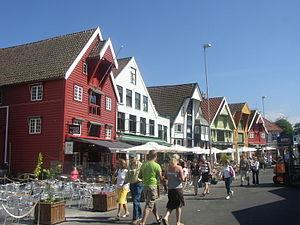
Quartier traditionnel de la ville de Stavanger en Norvège, situé près de son port.
La capitale européenne de la culture est une ville désignée par l'Union européenne pour une période d'une année civile durant laquelle un programme de manifestations culturelles est organisé.
La mer du Nord est une mer épicontinentale de l'océan Atlantique, située au nord-ouest de l'Europe, et qui s'étend sur une superficie d'environ 575 000 km².
Stavanger est une ville portuaire située dans le Rogaland, au sud-ouest de la Norvège. Avec 130 745 habitants au 1ᵉʳ janvier 2012, elle est la quatrième ville du pays et le centre de la troisième agglomération norvégienne avec environ 200 000 habitants. Stavanger est la capitale du comté du Rogaland.